Sloop-of-war

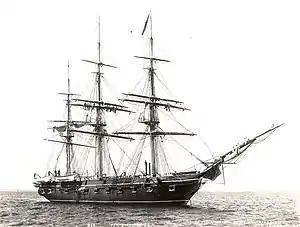
in 1896.

In the Royal Navy, the sloop evolved into an unrated vessel with a single gun deck and three masts, two square rigged and the aft-most fore-and-aft rigged (corvettes had three masts, all of which were square-rigged). Steam sloops had a transverse division of their lateral coal bunkers in order that the lower division could be emptied first, to maintain a level of protection afforded by the coal in the upper bunker division along the waterline.